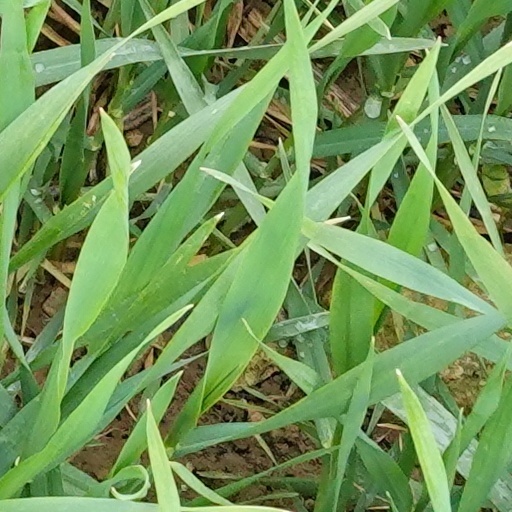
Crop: wheat